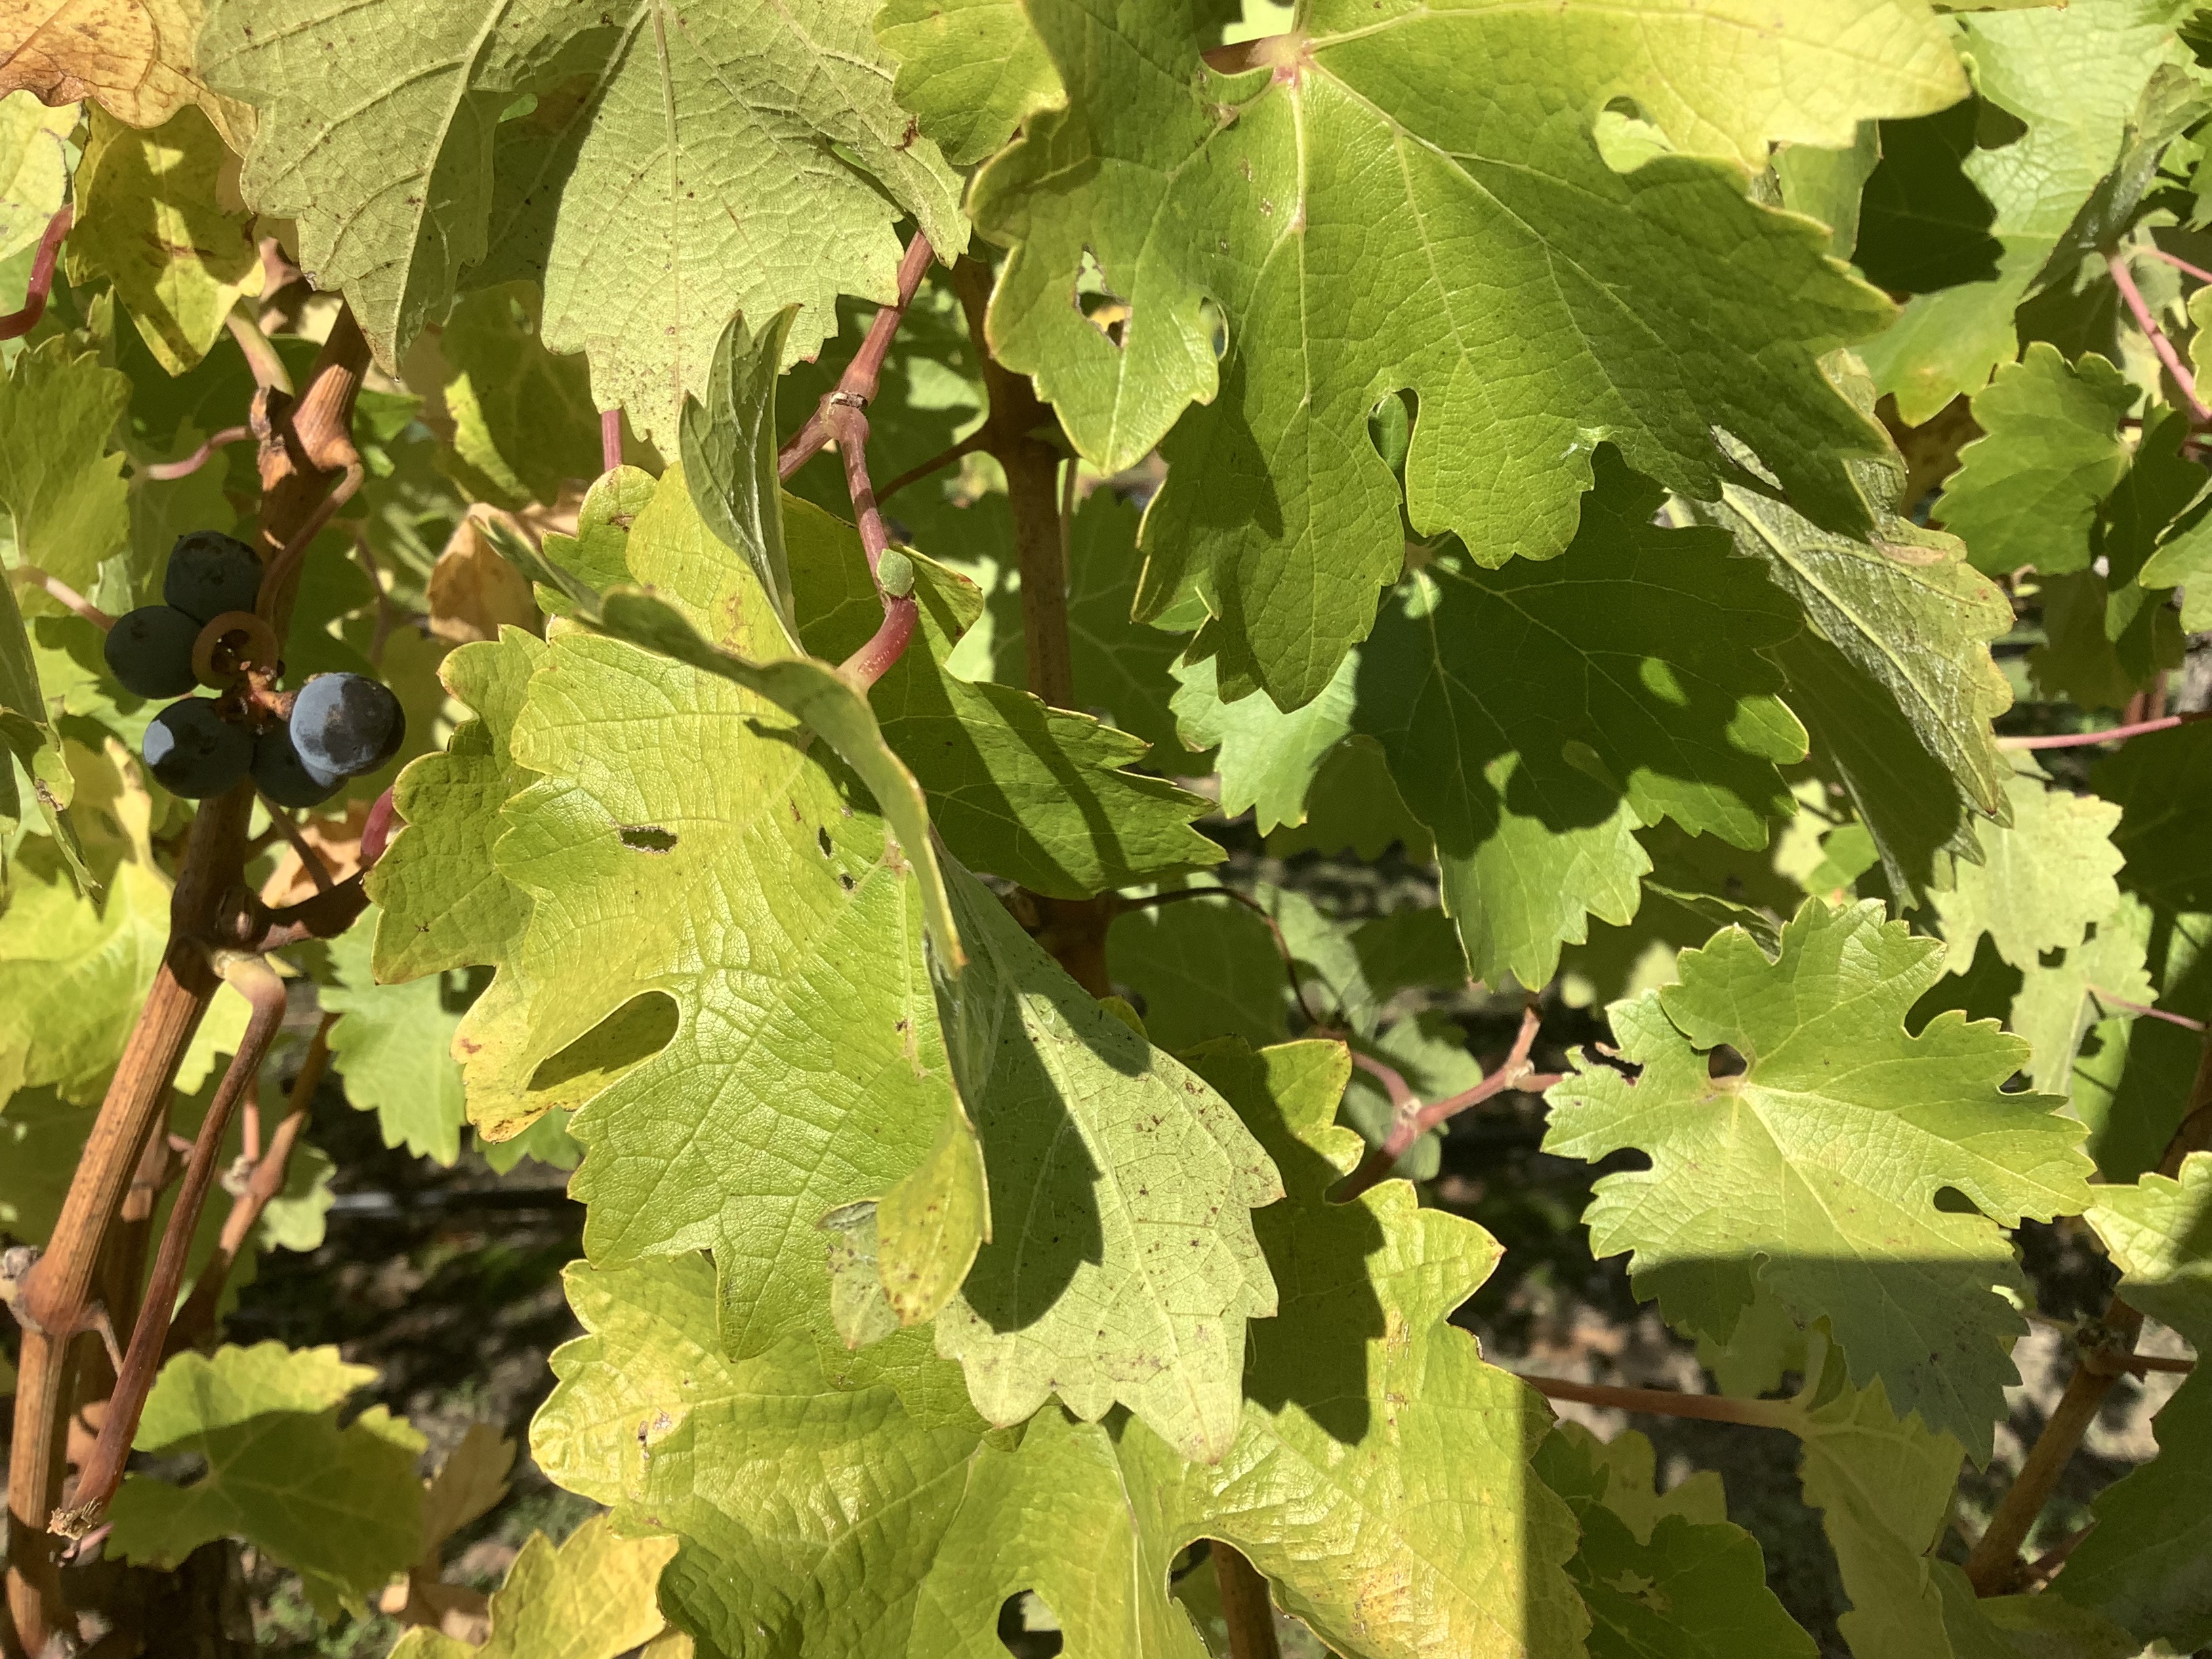
Label: No Virus